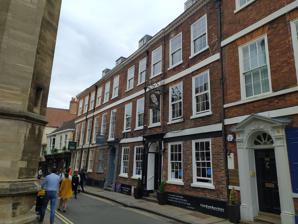
Building: 25–29 High Petergate
Country: United Kingdom
Year built: 1701
Grade II* listed buildings in York, England The terrace, in 2021 25–29 High Petergate is a grade II* listed terrace in the city centre of York , in England. The terrace lies on High Petergate , one of the main streets in York.  27 and 29 were designed by John and George Bowes and completed by 1701, while 25 was added in 1707.  All three are three stories high, with an attic, and built of orange brick, on a stone plinth.  Each is of a different width: 25 is five bays wide, 27 two bays, and 29 four bays.  The centre bay of 25 is slightly forward of the rest of the facade. Internally, the original staircase of 29 High Petergate survives, while 25 has an early-19th century staircase, and 27 was entirely refitted in the 19th century.  27 also has some stained glass, designed by Thomas Hodgson in 1801.  The front doors all date from around 1800.  At the back, all three have gables: curved on 25, and Dutch on 27 and 29. The three buildings are in commercial use. 25 High Petergate is the Guy Fawkes Hotel, which has a plaque installed by the York Dungeon claiming that Guy Fawkes was born on the site.  However, there is no evidence of this, and the York Civic Trust instead argues that he was born on nearby Stonegate . References ^ a b c Historic England . "Youngs Hotel (Number 25) (1257610)" . National Heritage List for England . ^ a b An Inventory of the Historical Monuments in City of York, Volume 5, Central . London: HMSO. 1981 . ^ Laycock, Mike (5 November 2019). "Black plaque installed at York pub to mark Guy Fawkes' 'infamy' " . The Press . ^ Amin, Nathen (2016). York Pubs . Amberley Publishing. ISBN 9781445644769 . 53°57′42″N 1°04′59″W / 53.961591°N 1.083059°W / 53.961591; -1.083059